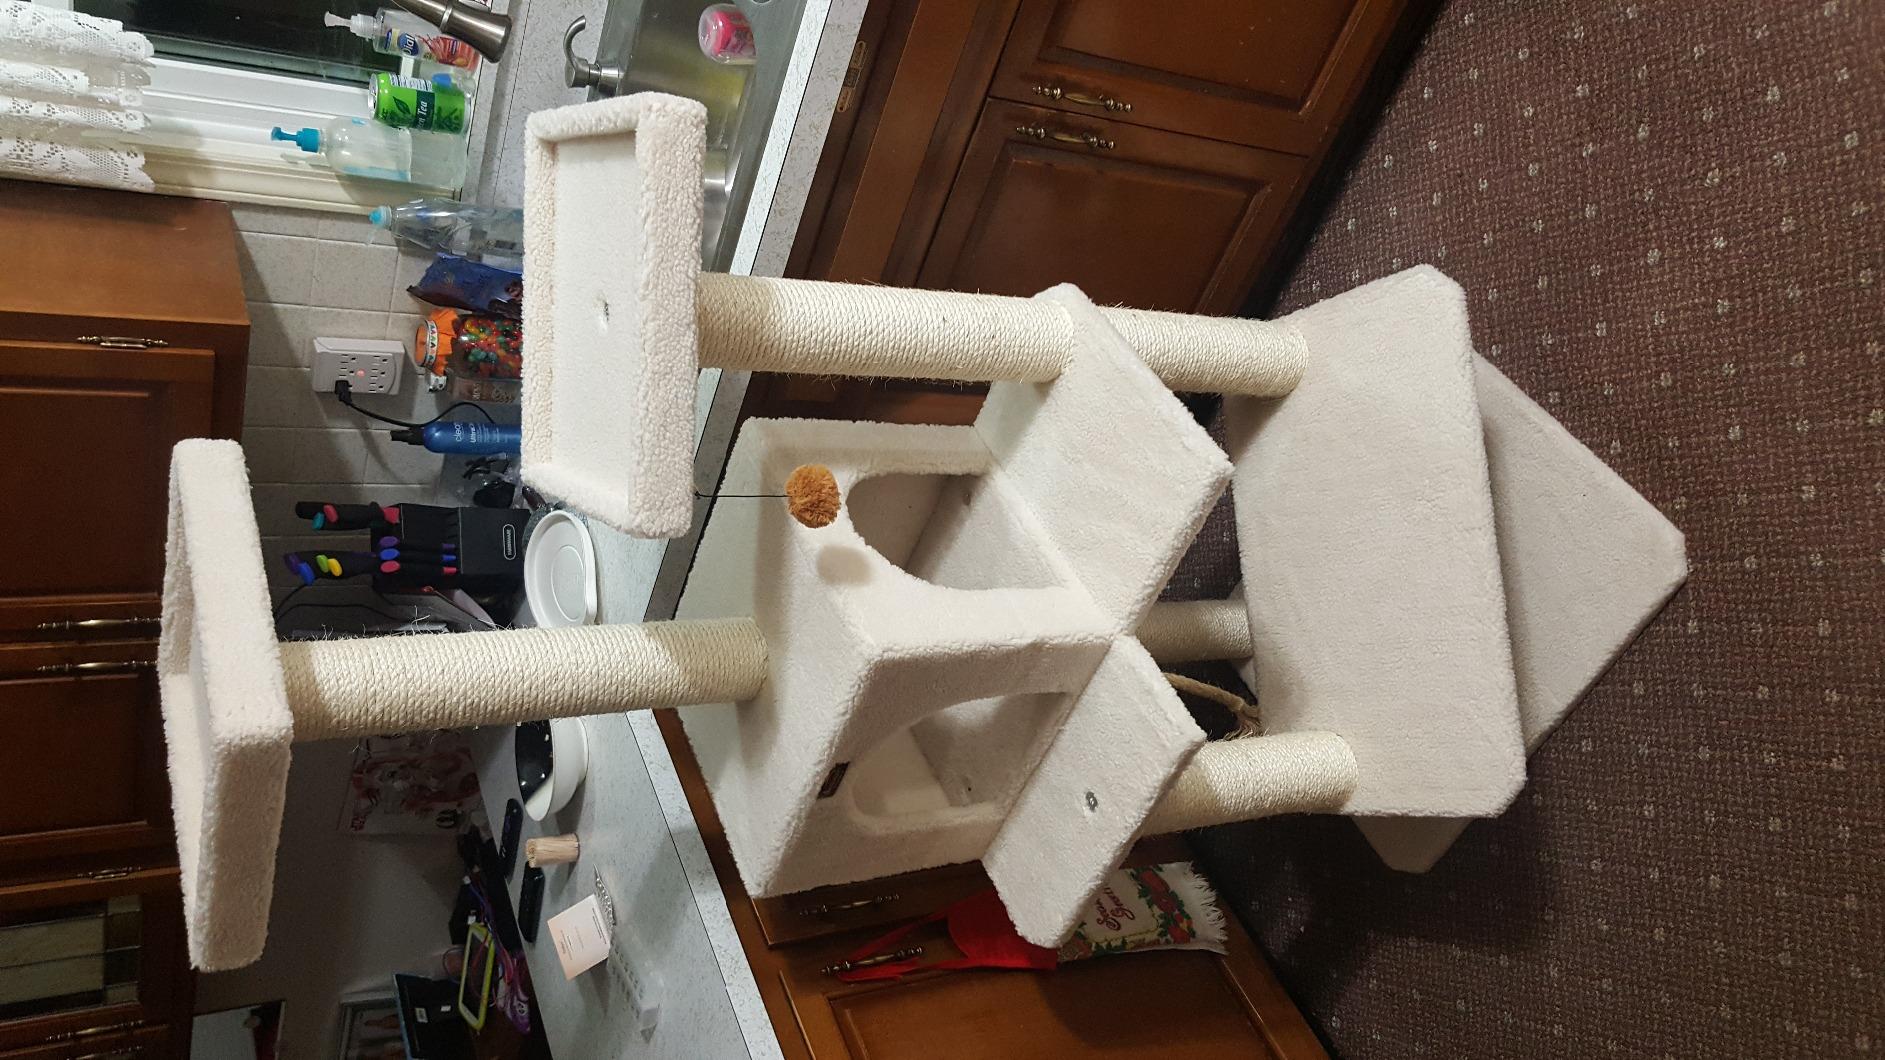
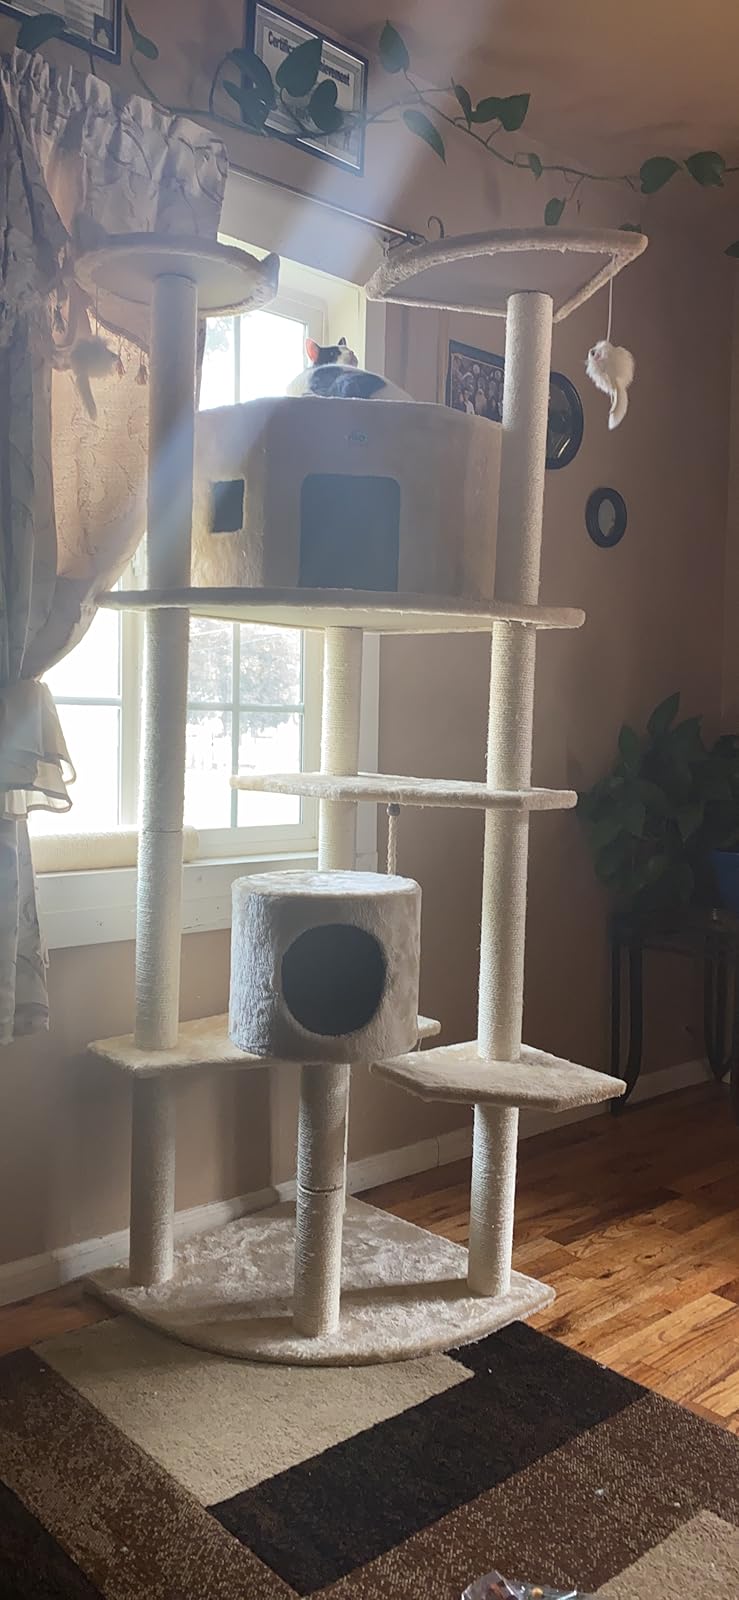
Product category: items_cat tree
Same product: no